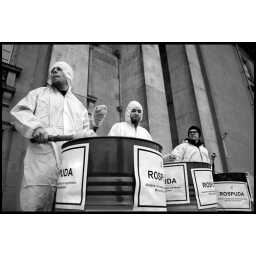
Greenpeace members protesting against building the highway across the Rospuda Valley. Wroclaw, Poland.